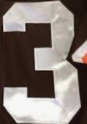
Number: 3